Tokelau

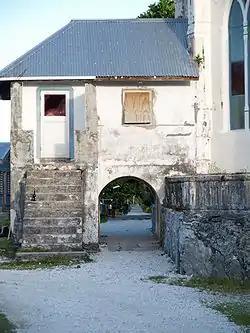
Nukunonu Church on Nukunonu in Tokelau

Tokelau is predominantly Christian with majority belonging to either Congregational Christian Church (Ekalehia Fakalapotopotoga Kelihiano Tokelau) or Roman Catholic.